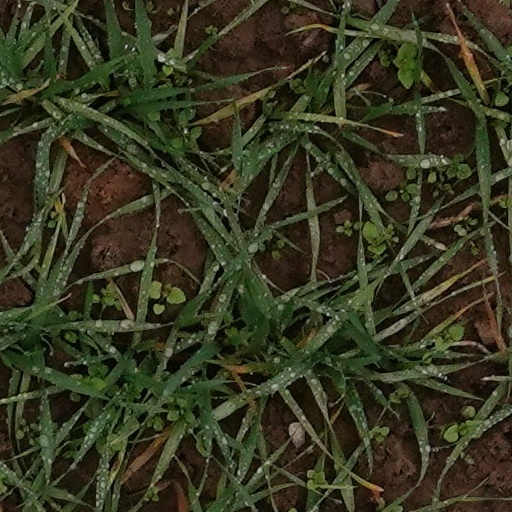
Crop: wheat